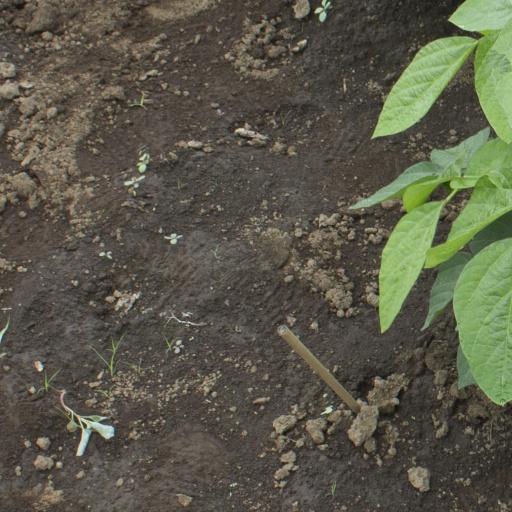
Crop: soybean